Hourtin

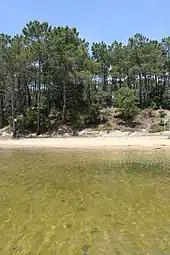
West bank of Hourtin's lake in Piqueyrot

Hourtin is on the Côte d'Argent in the Medoc peninsula, at 25 km (15.5 mi) from Pauillac to the east, 45 km (28 mi) from the Pointe de Grave to the north, and 60 km (37.2 mi) from Bordeaux to the south east.